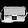
Label: Bag